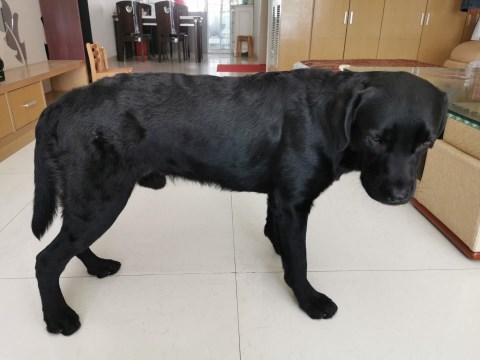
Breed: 3580-n000122-Labrador_retriever